Scout hall

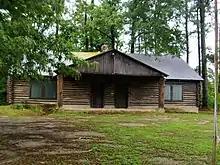
The Arkadelphia Boy Scout Hut

The Arkadelphia Boy Scout Hut, in Central Park in Arkadelphia, Arkansas, in the United States, is on the National Register of Historic Places. The hut was constructed from 1938 to 1939 as a National Youth Administration project during the Great Depression.